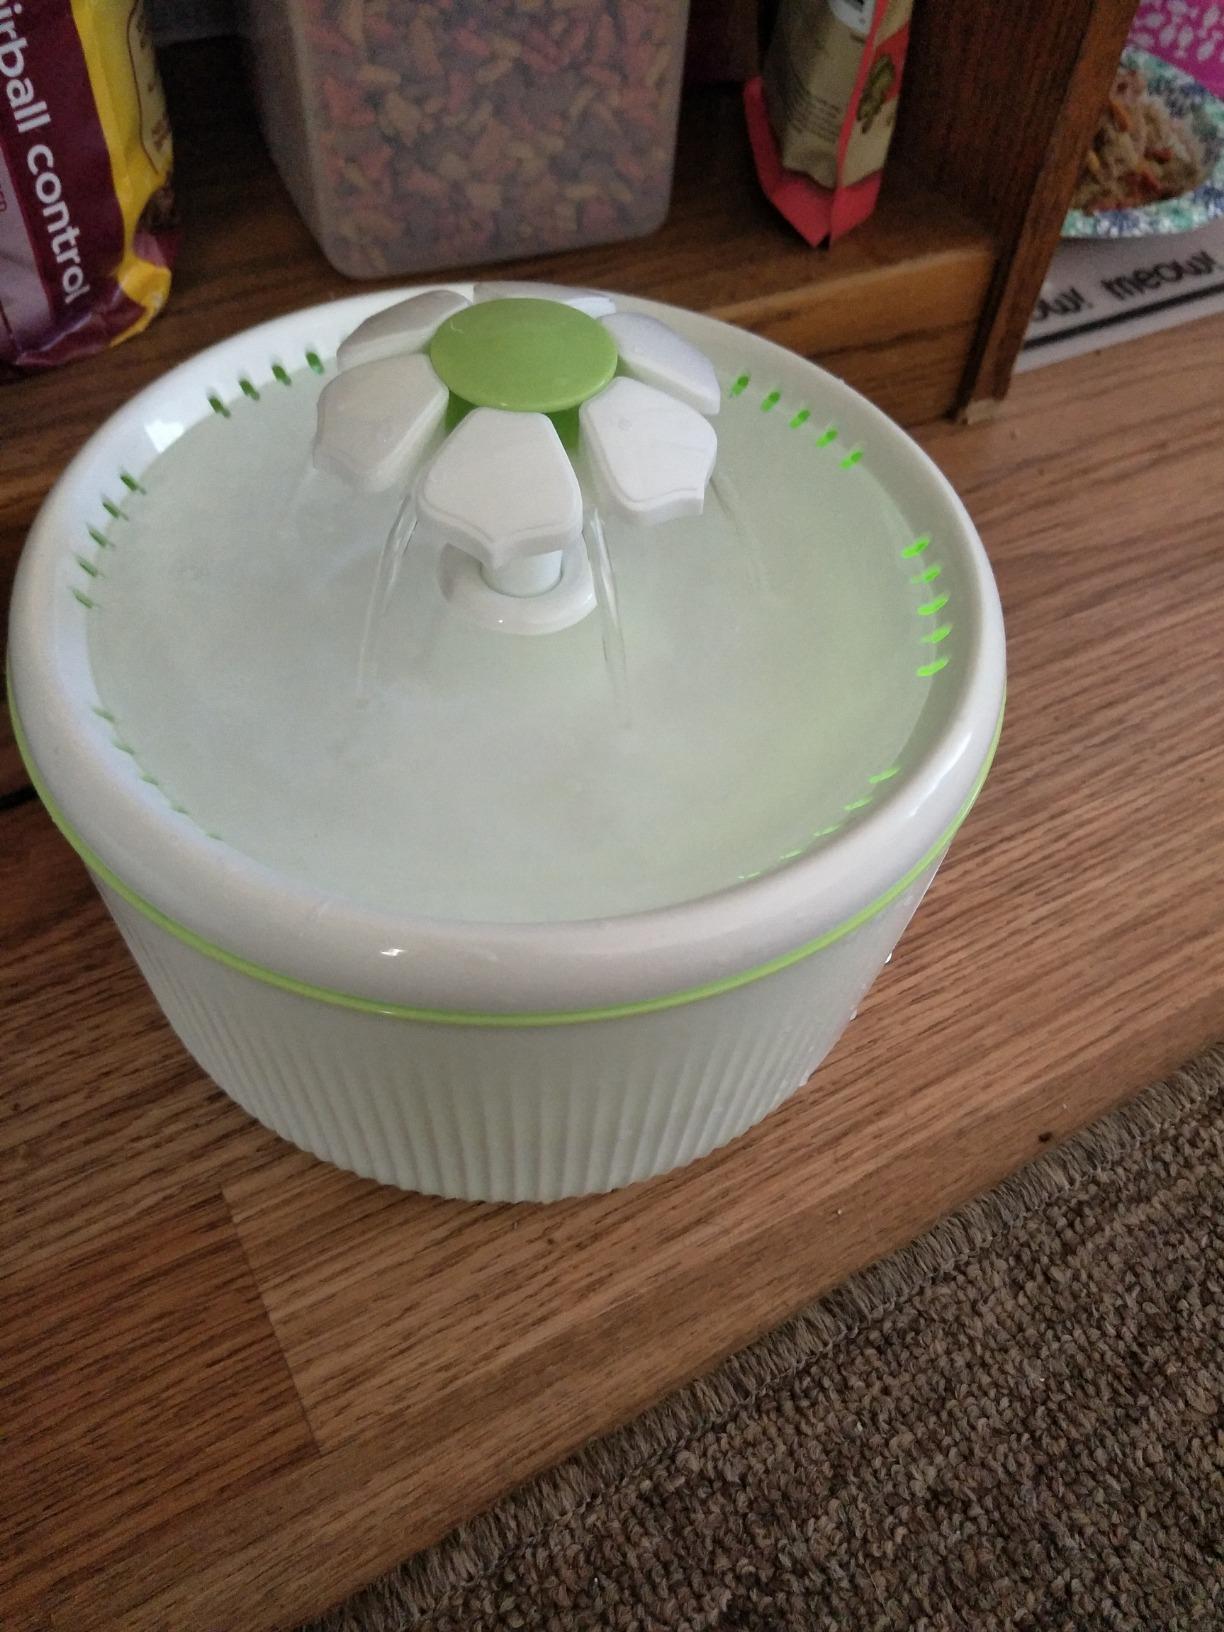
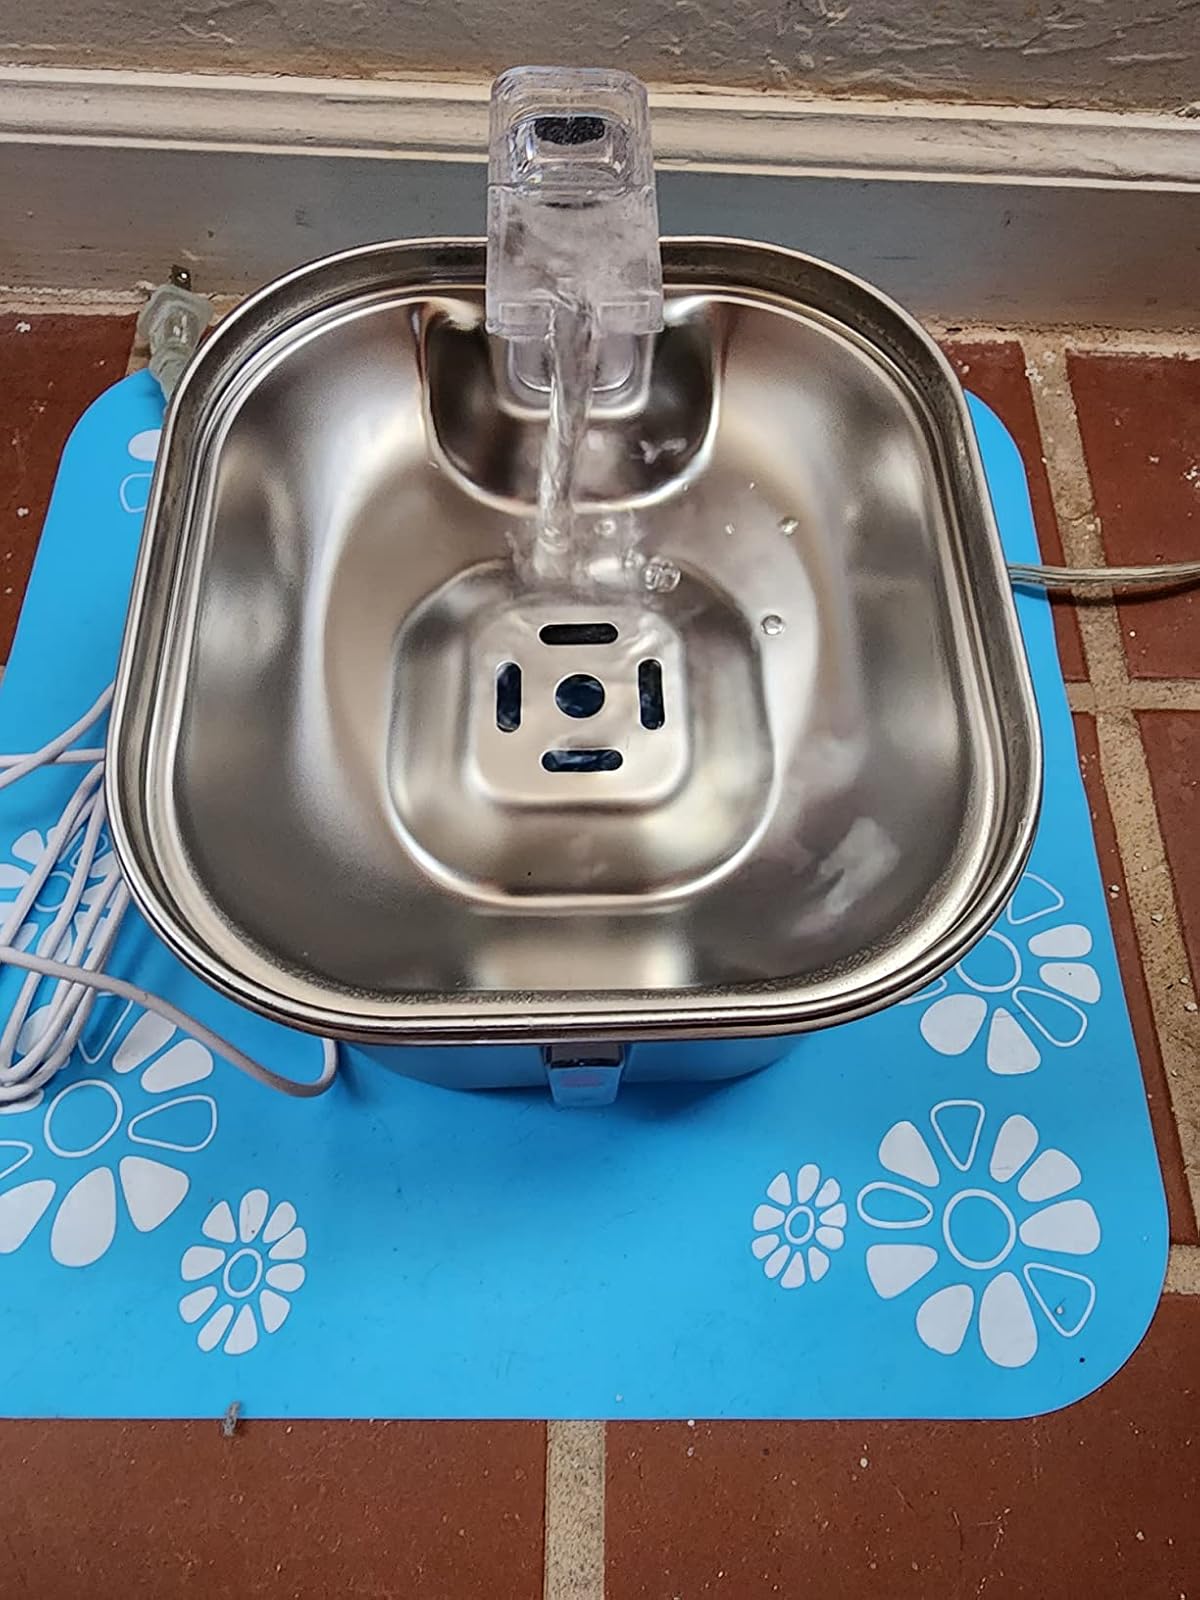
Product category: items_bowl
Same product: no